Silicate mineral

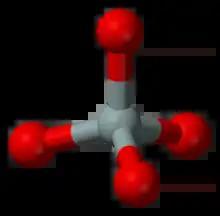
Orthosilicate anion . The grey ball represents the silicon atom, and the red balls are the oxygen atoms.

Living organisms also contribute to this geologic cycle. For example, a type of plankton known as diatoms construct their exoskeletons ("frustules") from silica extracted from seawater. The frustules of dead diatoms are a major constituent of deep ocean sediment, and of diatomaceous earth.